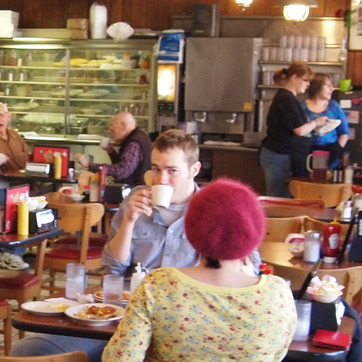
Material: skin